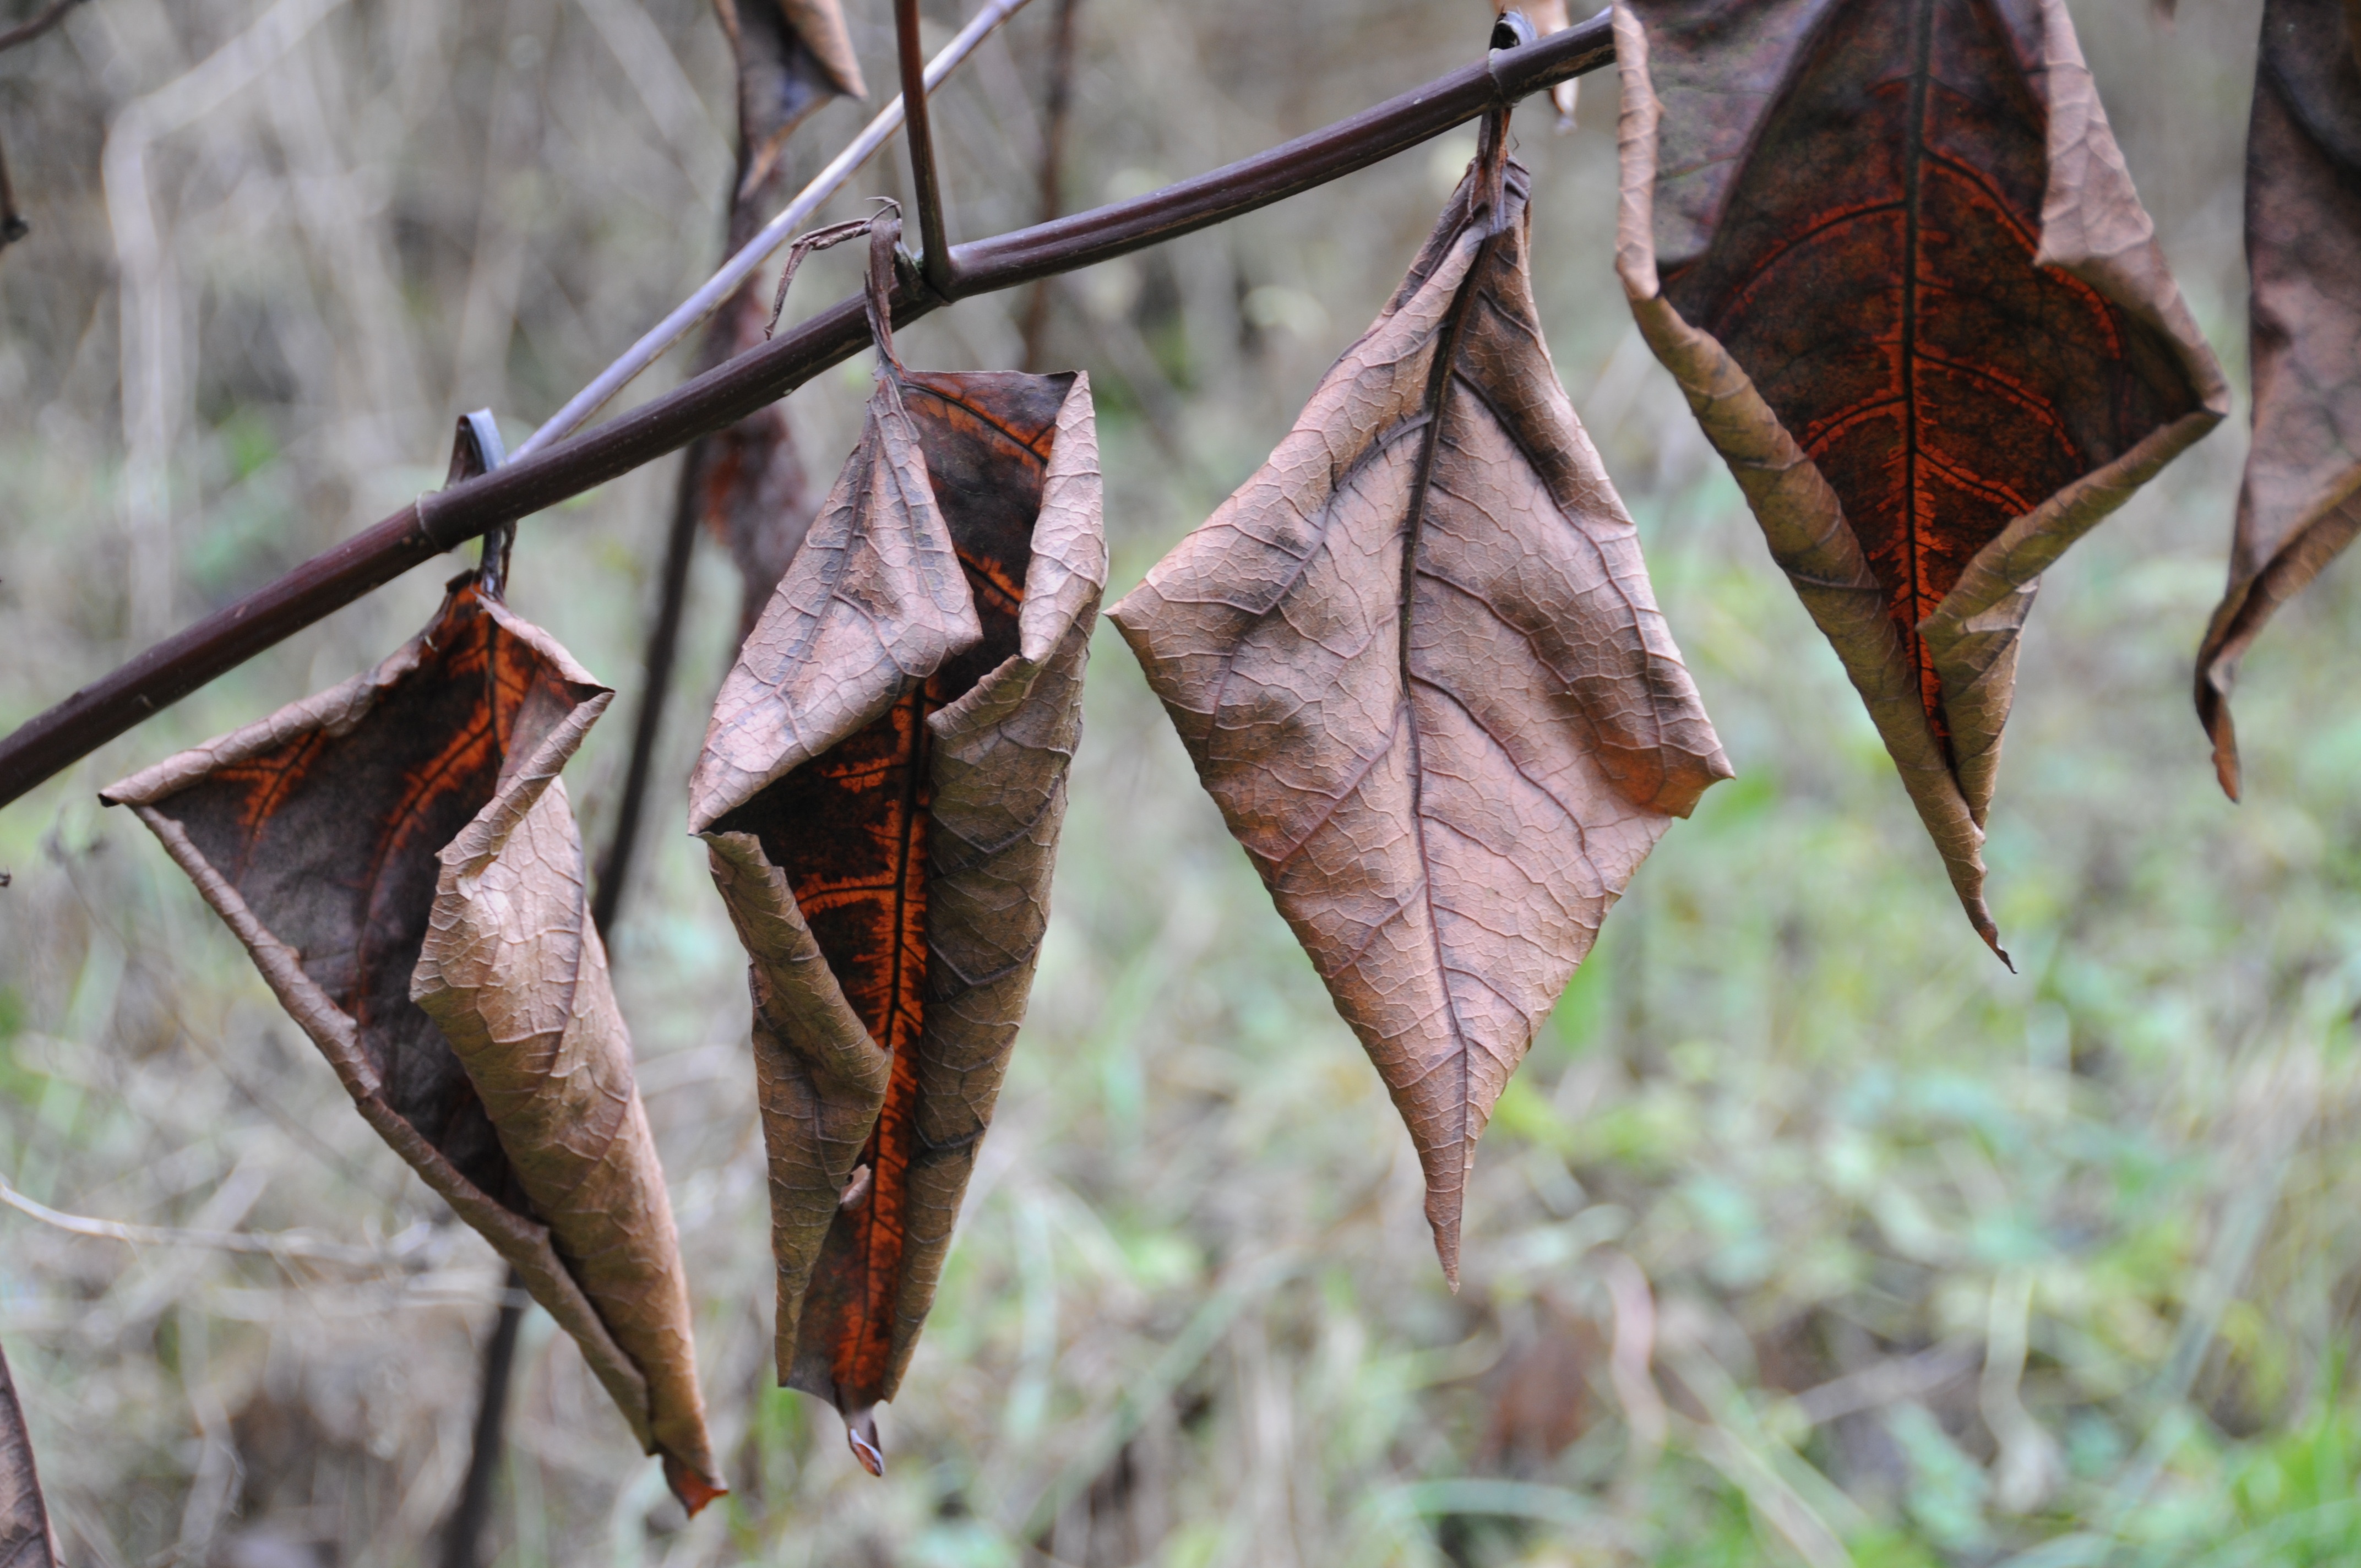
tree, nature, branch, winter, plant, leaf, flower, frost, wildlife, autumn, botany, decay, flora, season, fauna, twig, autumn mood, withered, wither, plant stem, thorns spines and prickles, large chinese spring herb